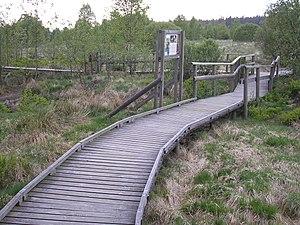
La fagne de la Poleûr orthographiée aussi fagne de la Poleur ou appelée fagne de Polleur est un haut plateau ardennais essentiellement constitué de landes et de tourbières situé sur le plateau des Hautes Fagnes et faisant partie des communes de Malmedy et Waimes en province de Liège. Un sentier didactique la parcourt.